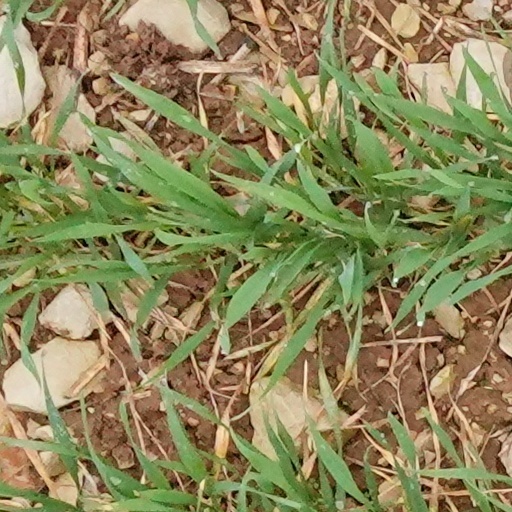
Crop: wheat